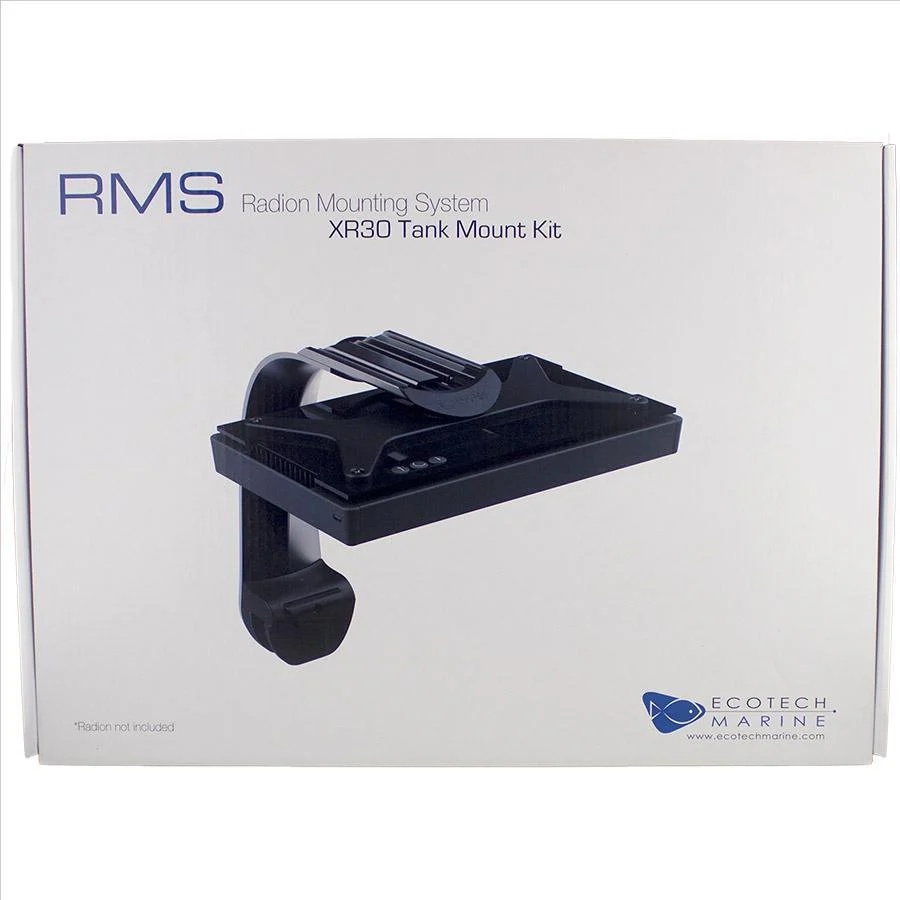
RMS XR30 G5 G6 Tank Mount
Brand: Bert's Pet Center
Category: Animals & Pet Supplies > Pet Supplies > Fish & Aquatic Supplies > Aquarium Stands > Double Tank Stands